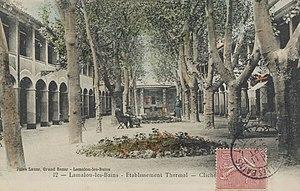
Lamalou-les-Bains. - Etablissement thermal
Lamalou-les-Bains est une commune française située dans le département de l'Hérault en région Occitanie.